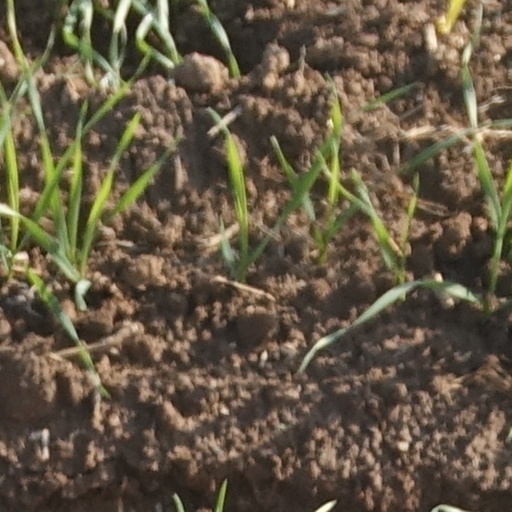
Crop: wheat